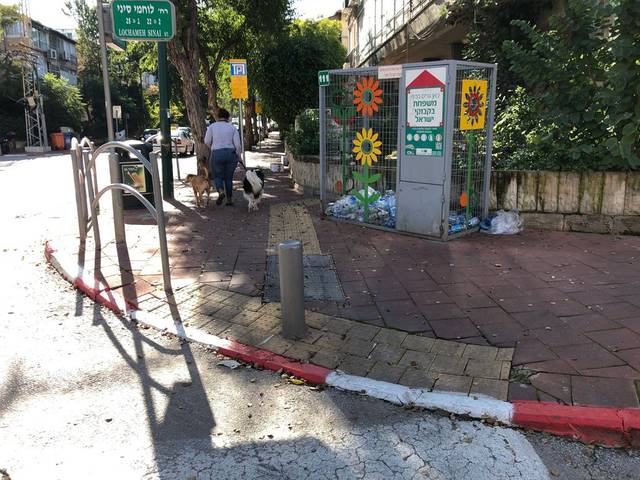
Region: Israel
Coordinates: 32.077, 34.825